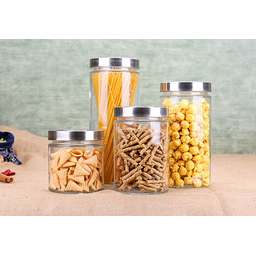
Label: glass